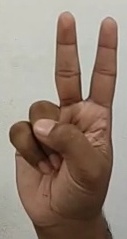
ASL sign: V